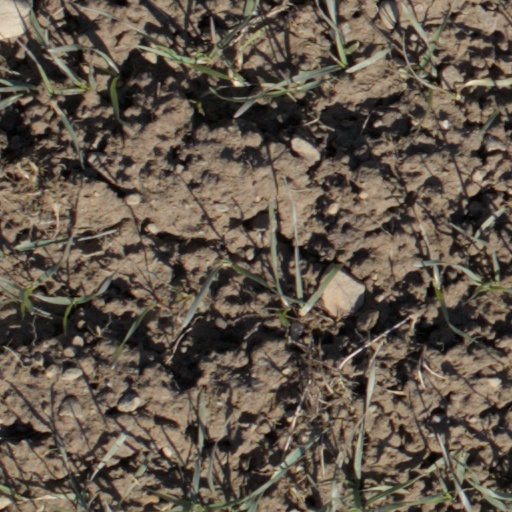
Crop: wheat